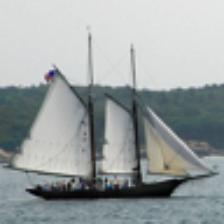
Label: NonHuman